Surfing in Canada

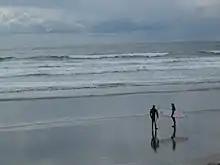
Surfers on the beach at Ucluelet, British Columbia.

Surfing in Canada is practised on its east and west coasts, as well as via lake surfing on the Great Lakes, and river surfing on standing waves and tidal bores.